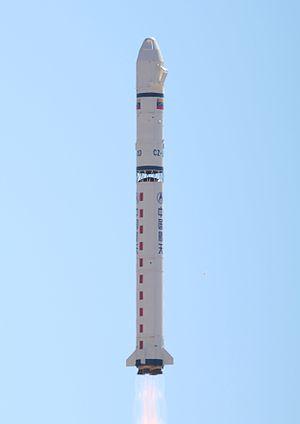
La fusée longue Marche 2D, également connu sous le nom de Chang Zheng 2D, CZ-2D et LM-2D, est un lanceur chinois.
La base de lancement de Jiuquan, connue également sous de nom de base 20 ou "20ᵉ base de test et d'entrainement de l'armée populaire de libération", est le premier et le plus important des sites chinois utilisé pour les lancements dans l'espace. Il est situé dans la région autonome chinoise de Mongolie-Intérieure dans le désert de Gobi. Il est créé en octobre 1958 pour tester les missiles balistiques à moyenne et longue portée développés à l'époque par la Chine. Le premier satellite chinois Dong Fang Hong I est lancé depuis ce site. Juiquan dispose en 2016 de deux complexes de lancement. Le premier est utilisé pour l'envoi dans l'espace des missions du programme spatial habité chinois notamment des vaisseaux Shenzhou emportant les équipages. Le second permet de placer en orbite des satellites de reconnaissance et des satellites d'observation de la Terre.
La Longue Marche 2, également appelée Chang Zheng 2 est à la fois une famille de lanceurs spatiaux appartenant à la série des Longue Marche, et un lanceur de cette même famille, développé par la République Populaire de Chine dans les années 70 à partir du missile balistique intercontinental Dong Feng 5. Le premier lancement remonte à 1975, date à laquelle le lanceur devient le deuxième du pays, après la Longue Marche 1. Durant ses premières années de vol, elle est exploitée en parallèle du lanceur Tempête 1 pour des raisons politiques, et sert à l'envoi des satellites d'observation FSW. Plusieurs versions améliorées verront le jour, avec tout d'abord la CZ-2C, destinée originellement à l'envoi du vaisseau habité Shuguang, puis qui se contentera de l'envoi de satellites ordinaires. La CZ-2D est elle une Longue Marche 4 dépourvue de troisième étage, et fut initialement développée pour le lancement de la nouvelle génération, plus lourde, de satellites FSW.
Les lanceurs Longue Marche, également appelés Chang Zheng, constituent une famille de lanceurs développés par la République Populaire de Chine. La famille s'articule autour de trois catégories. Les lanceurs traditionnels furent développés dans les années 60 et 70 afin de devenir les premiers lanceurs chinois, lancés depuis la base historique de Jiuquan. Par la suite dans les années 80, des versions spécialisées pour certains types de missions furent mises en service depuis de nouvelles bases de lancement, à Xichang et Taiyuan. La diversité de l'offre proposée et des décisions politiques favorables mèneront à l’essor des vols commerciaux de satellites américains en Chine durant les années 90, avant que ces derniers ne se fassent bien plus rares suite à certains accidents et plusieurs sanctions américaines. Les années 2000 seront consacrées à l'amélioration et l'optimisation des lanceurs existants, et à l'entrée de la Chine dans l'ère du vol spatial habité, avec l'envoi de Yang Liwei, premier taïkonaute, sur Shenzhou 5 en 2003.